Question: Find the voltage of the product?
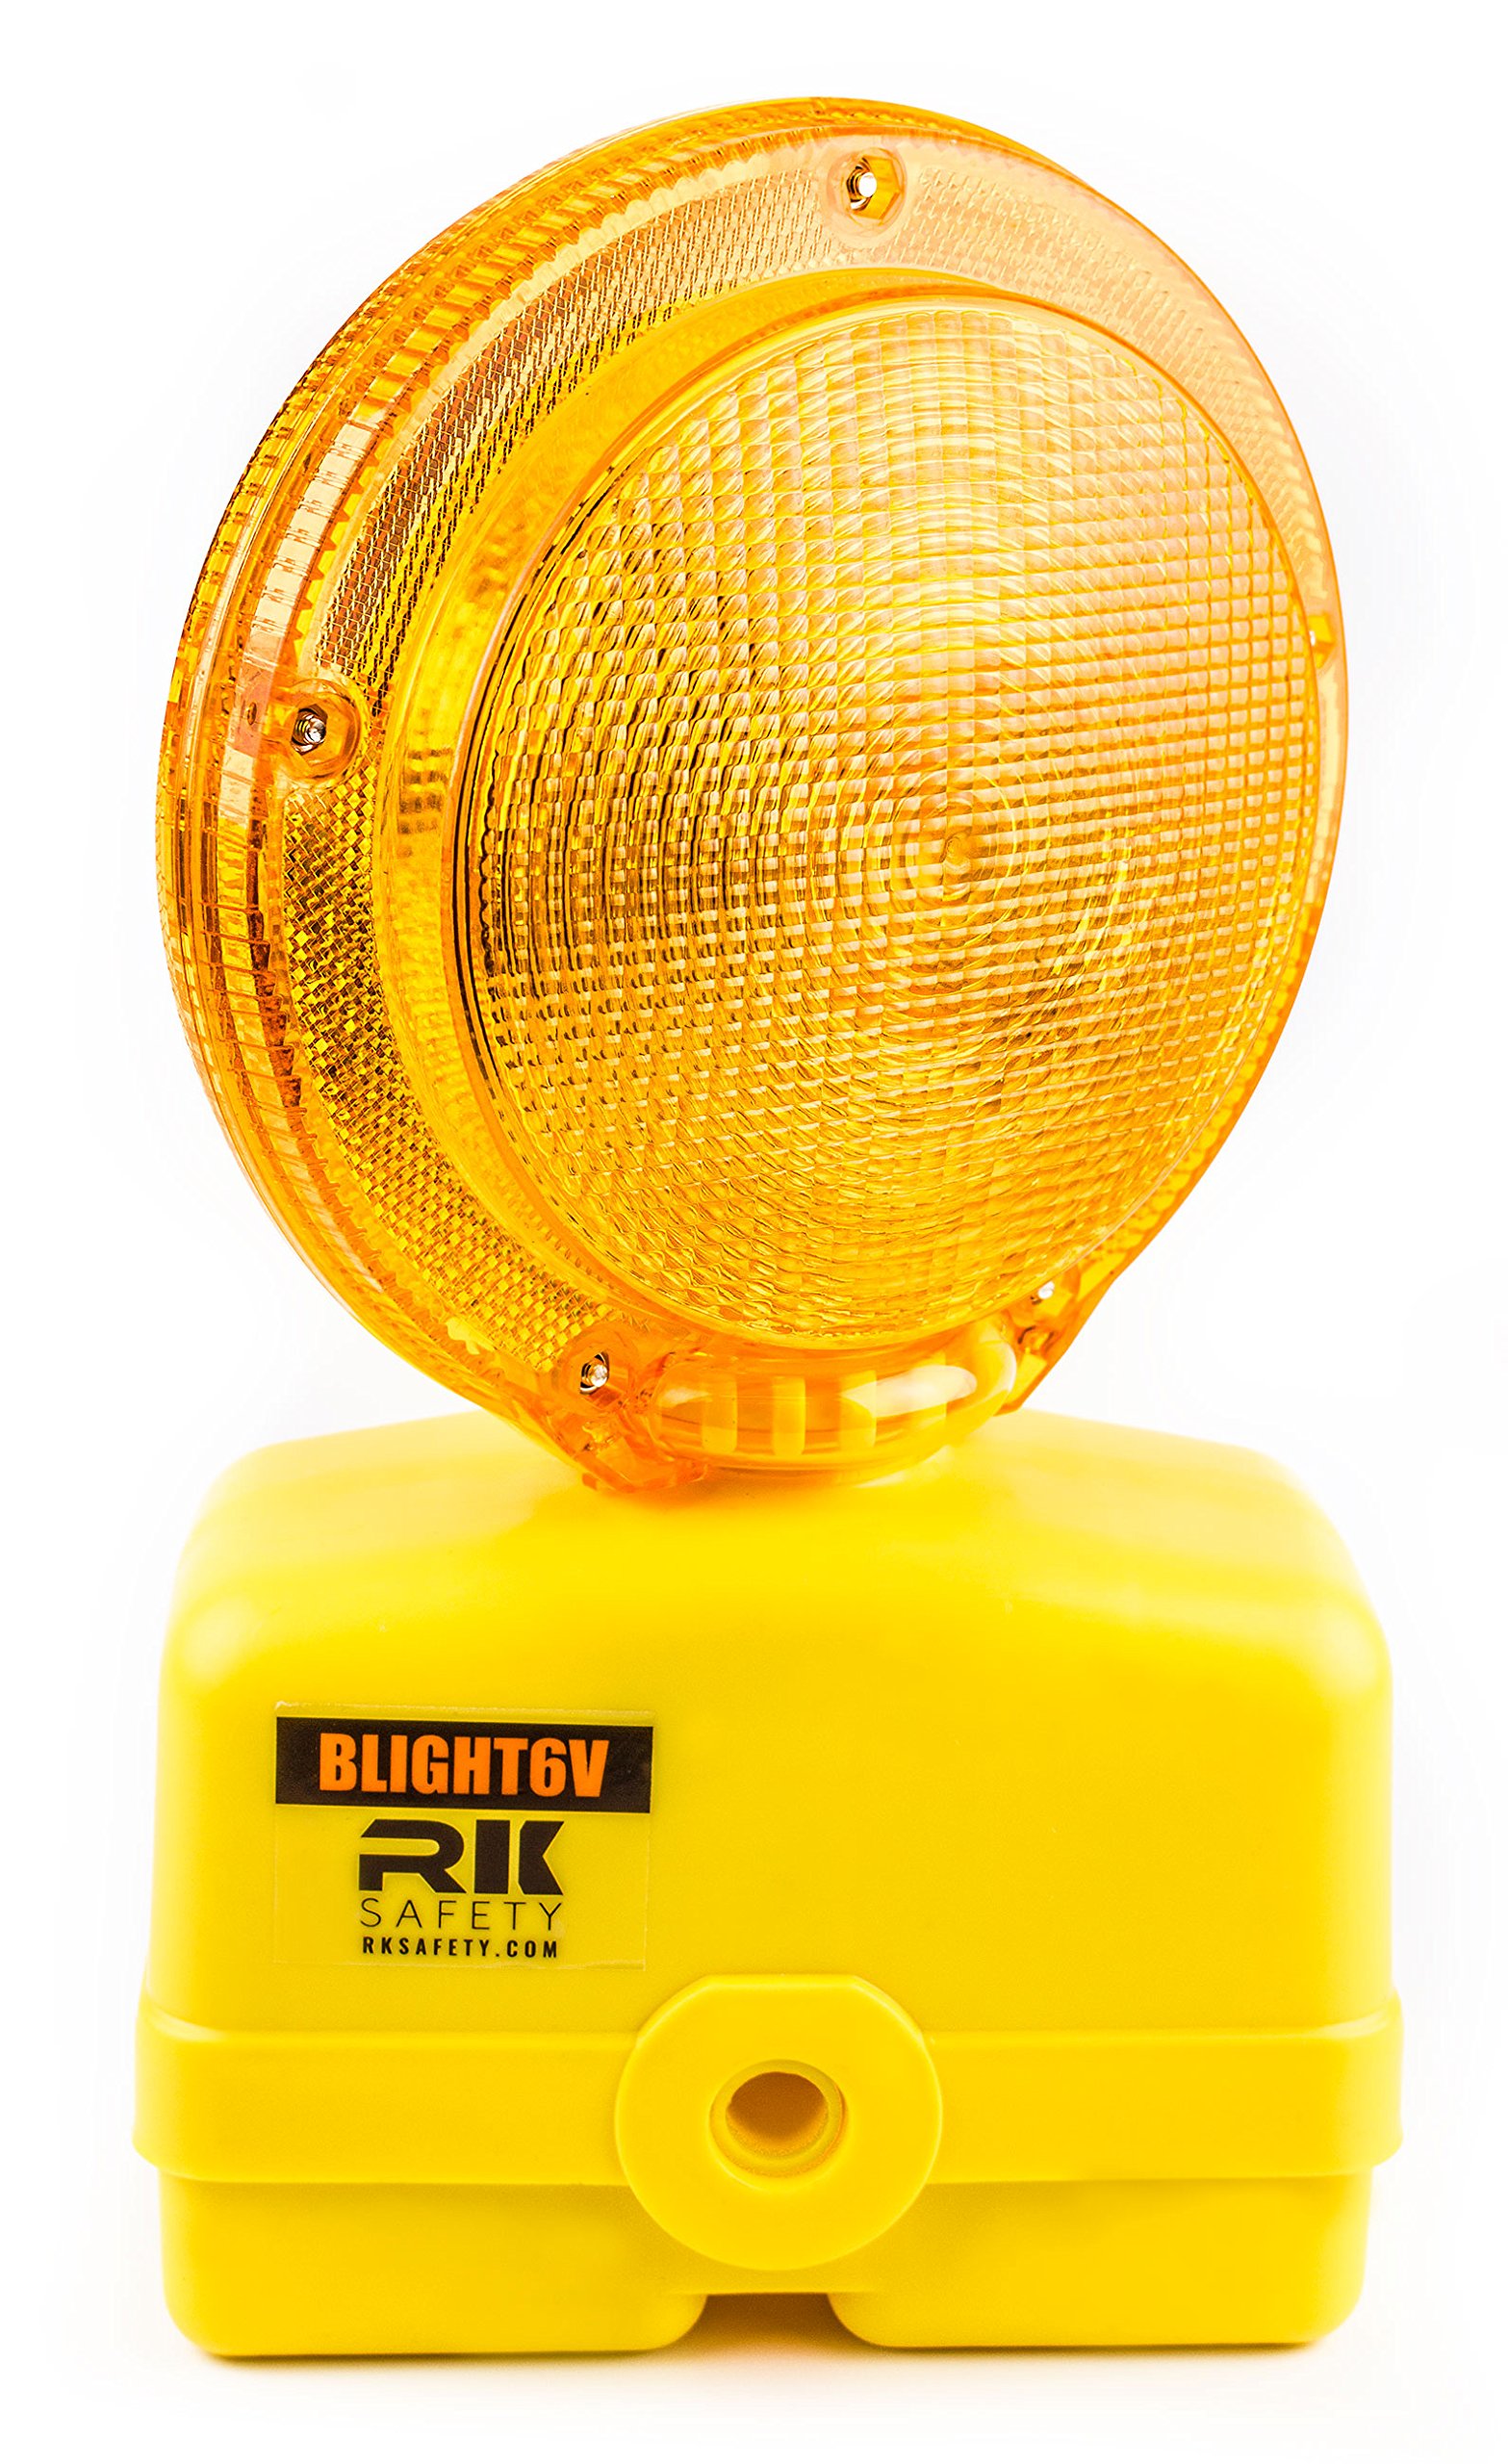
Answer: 6.0 volt